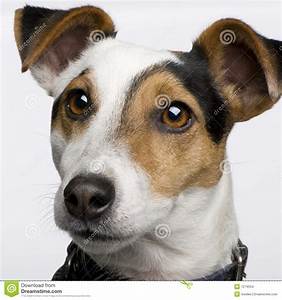
Label: dog